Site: brandenburg
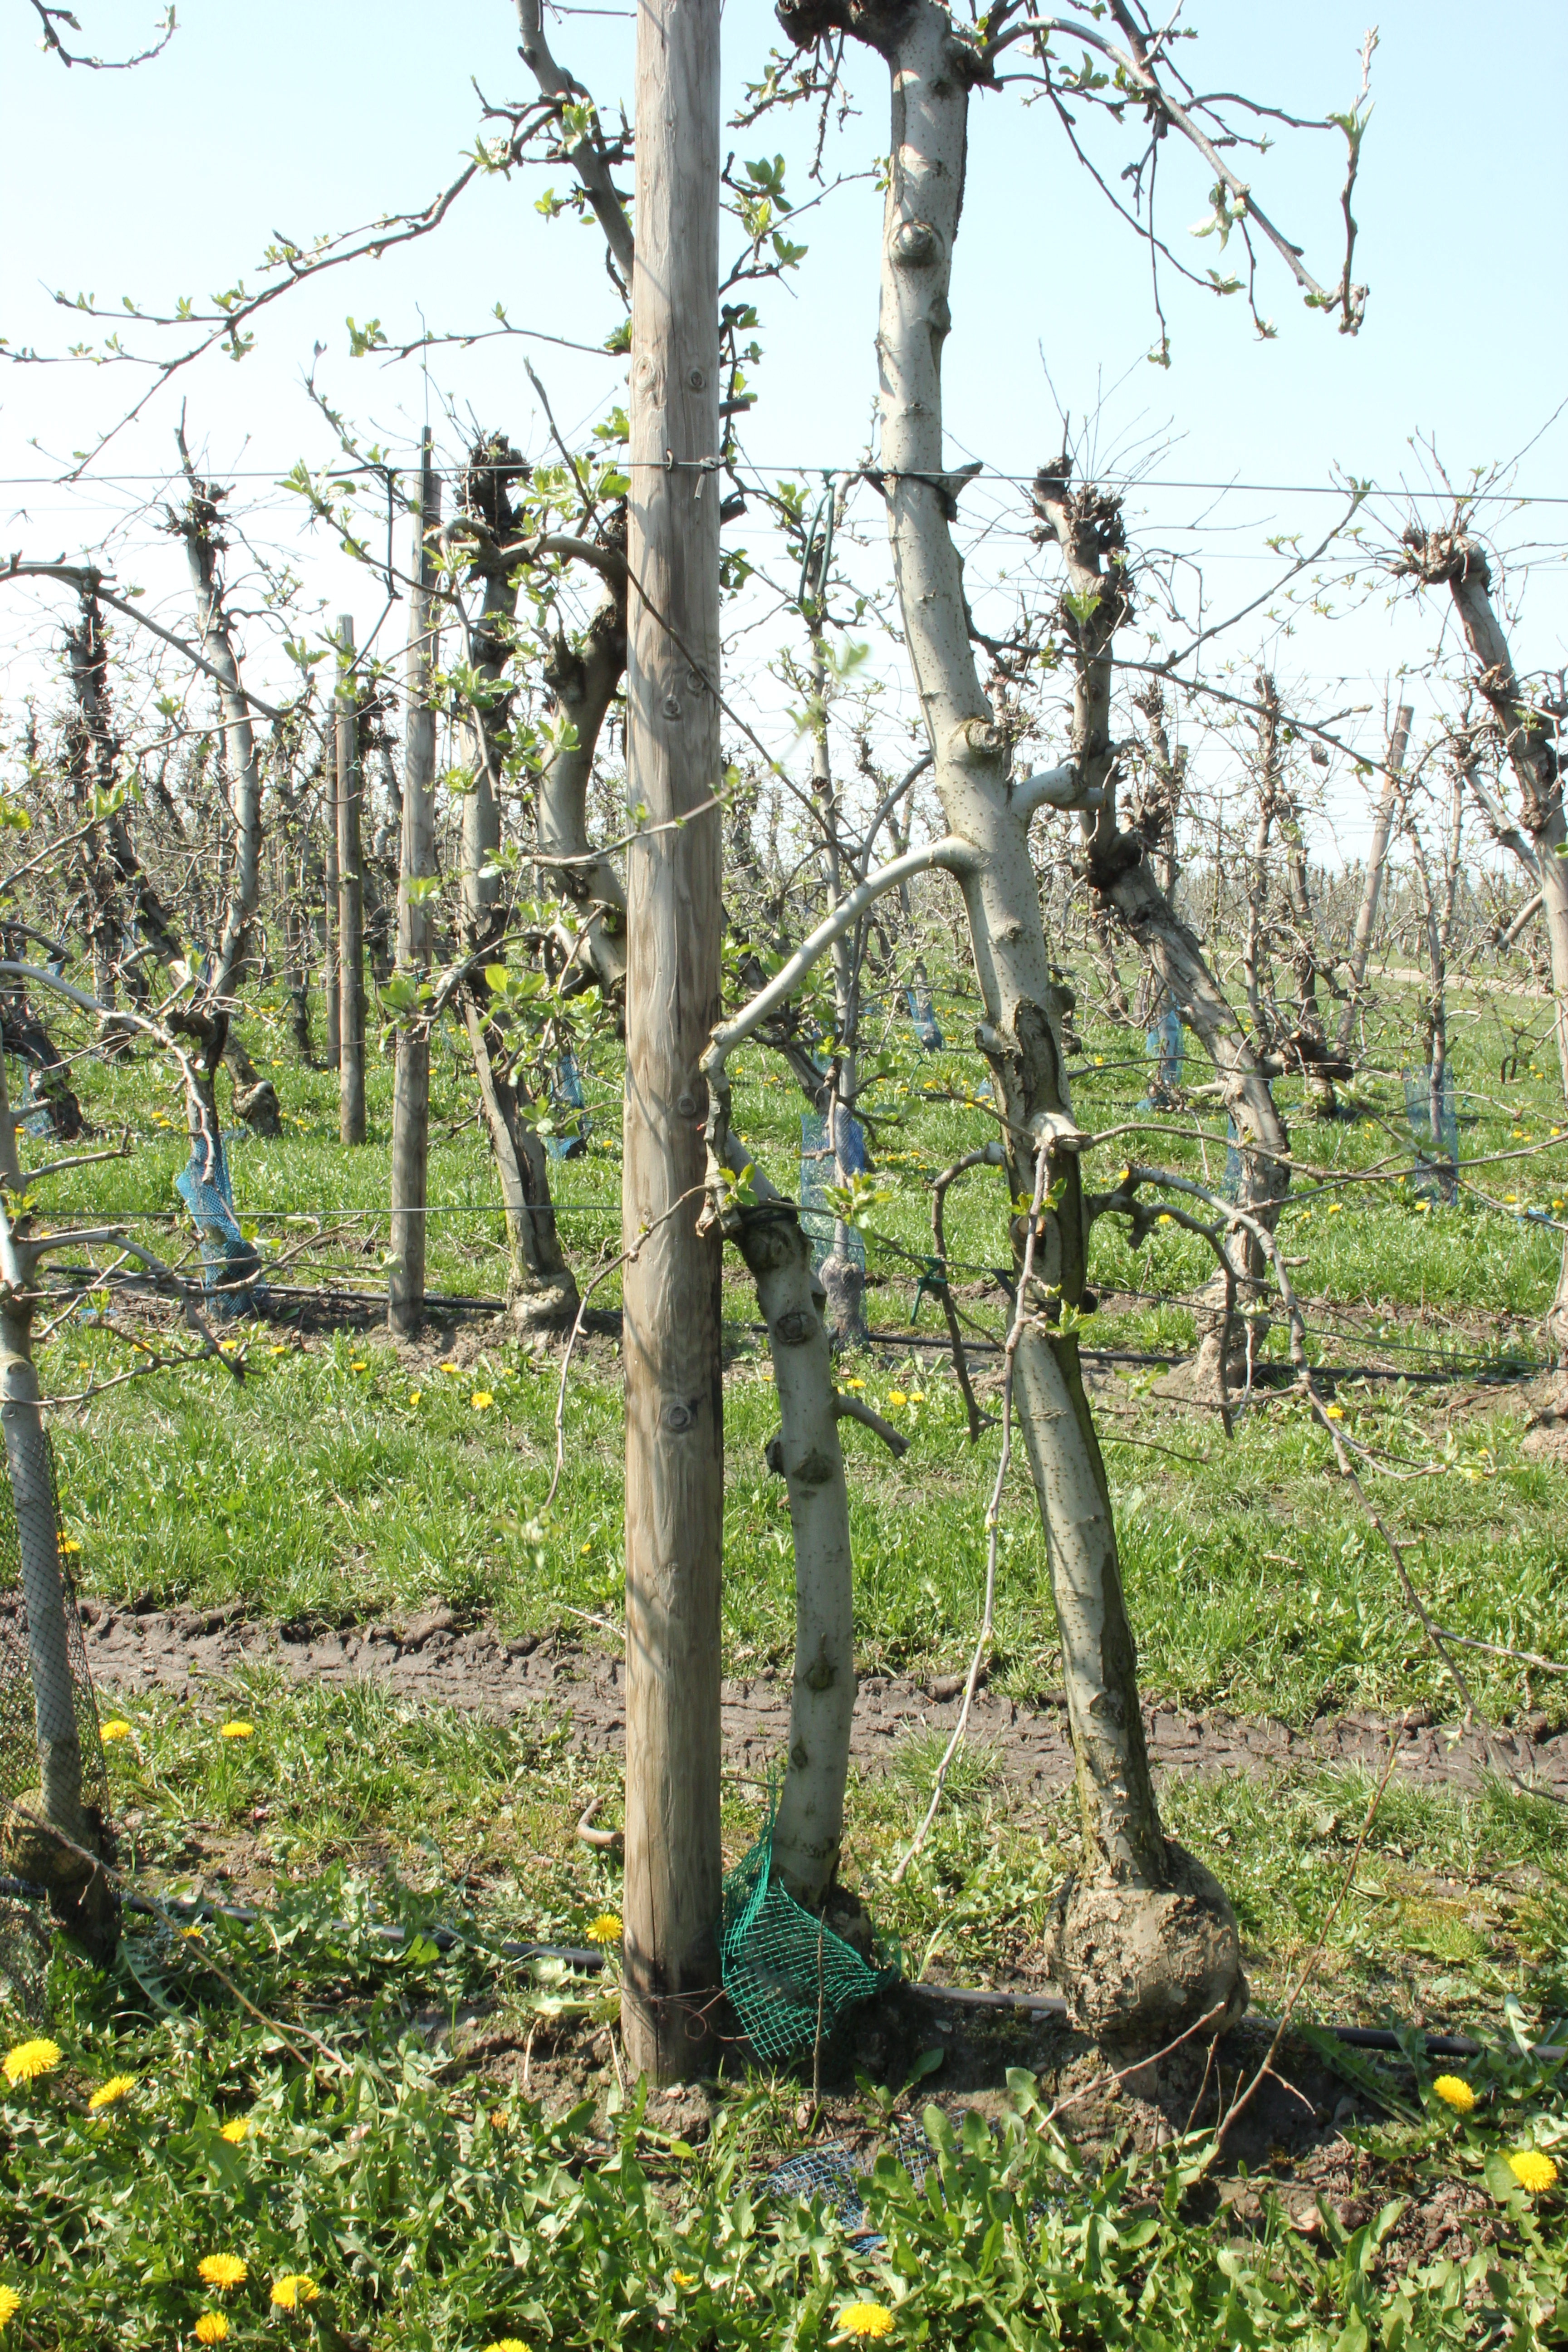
Growth stage (BBCH 56): Inflorescence emergence